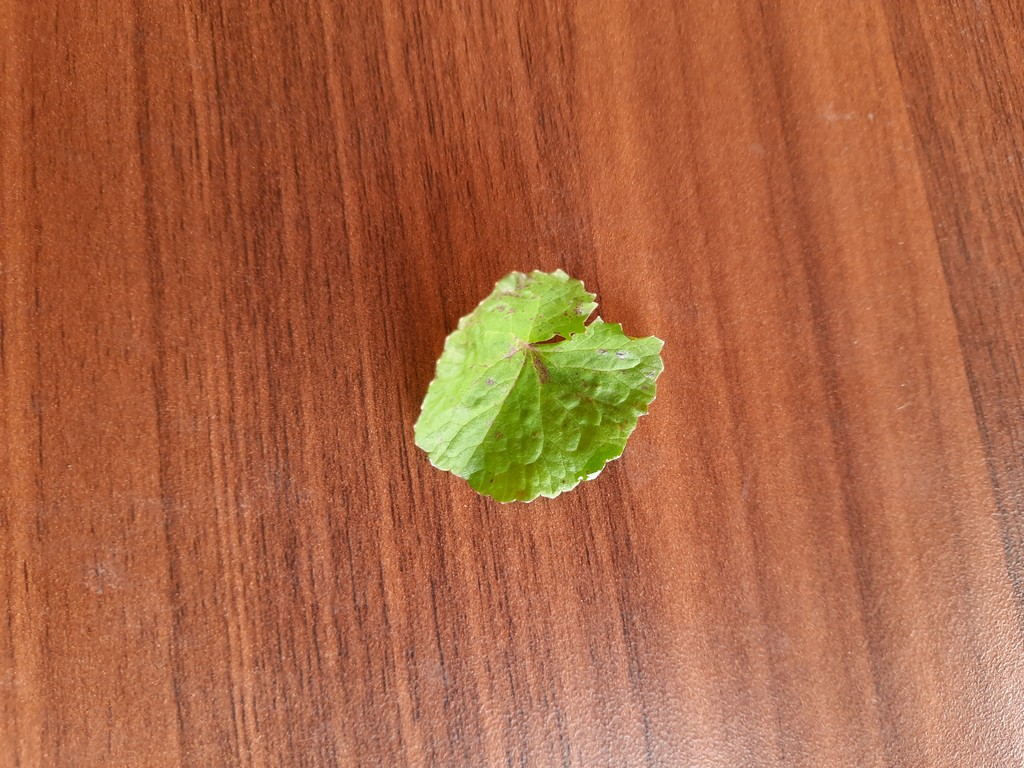
Label: Unhealthy